Guernsey loophole towers

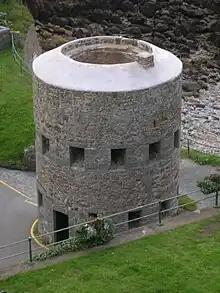
Petit Bôt tower seen from above

The British built 15 Guernsey loophole towers at various points along the coast of Guernsey between August 1778 and March 1779, to deter possible French attacks after France had declared itself an ally of the Americans in the American Revolutionary War. Towards the start of the Napoleonic Wars several towers received additional reinforcement in the form of batteries at their bases. Today, 12 towers still survive, three having been destroyed at different times. Two of the survivors, Petit Bôt and Rousse, contain interpretive exhibits that the public may examine.